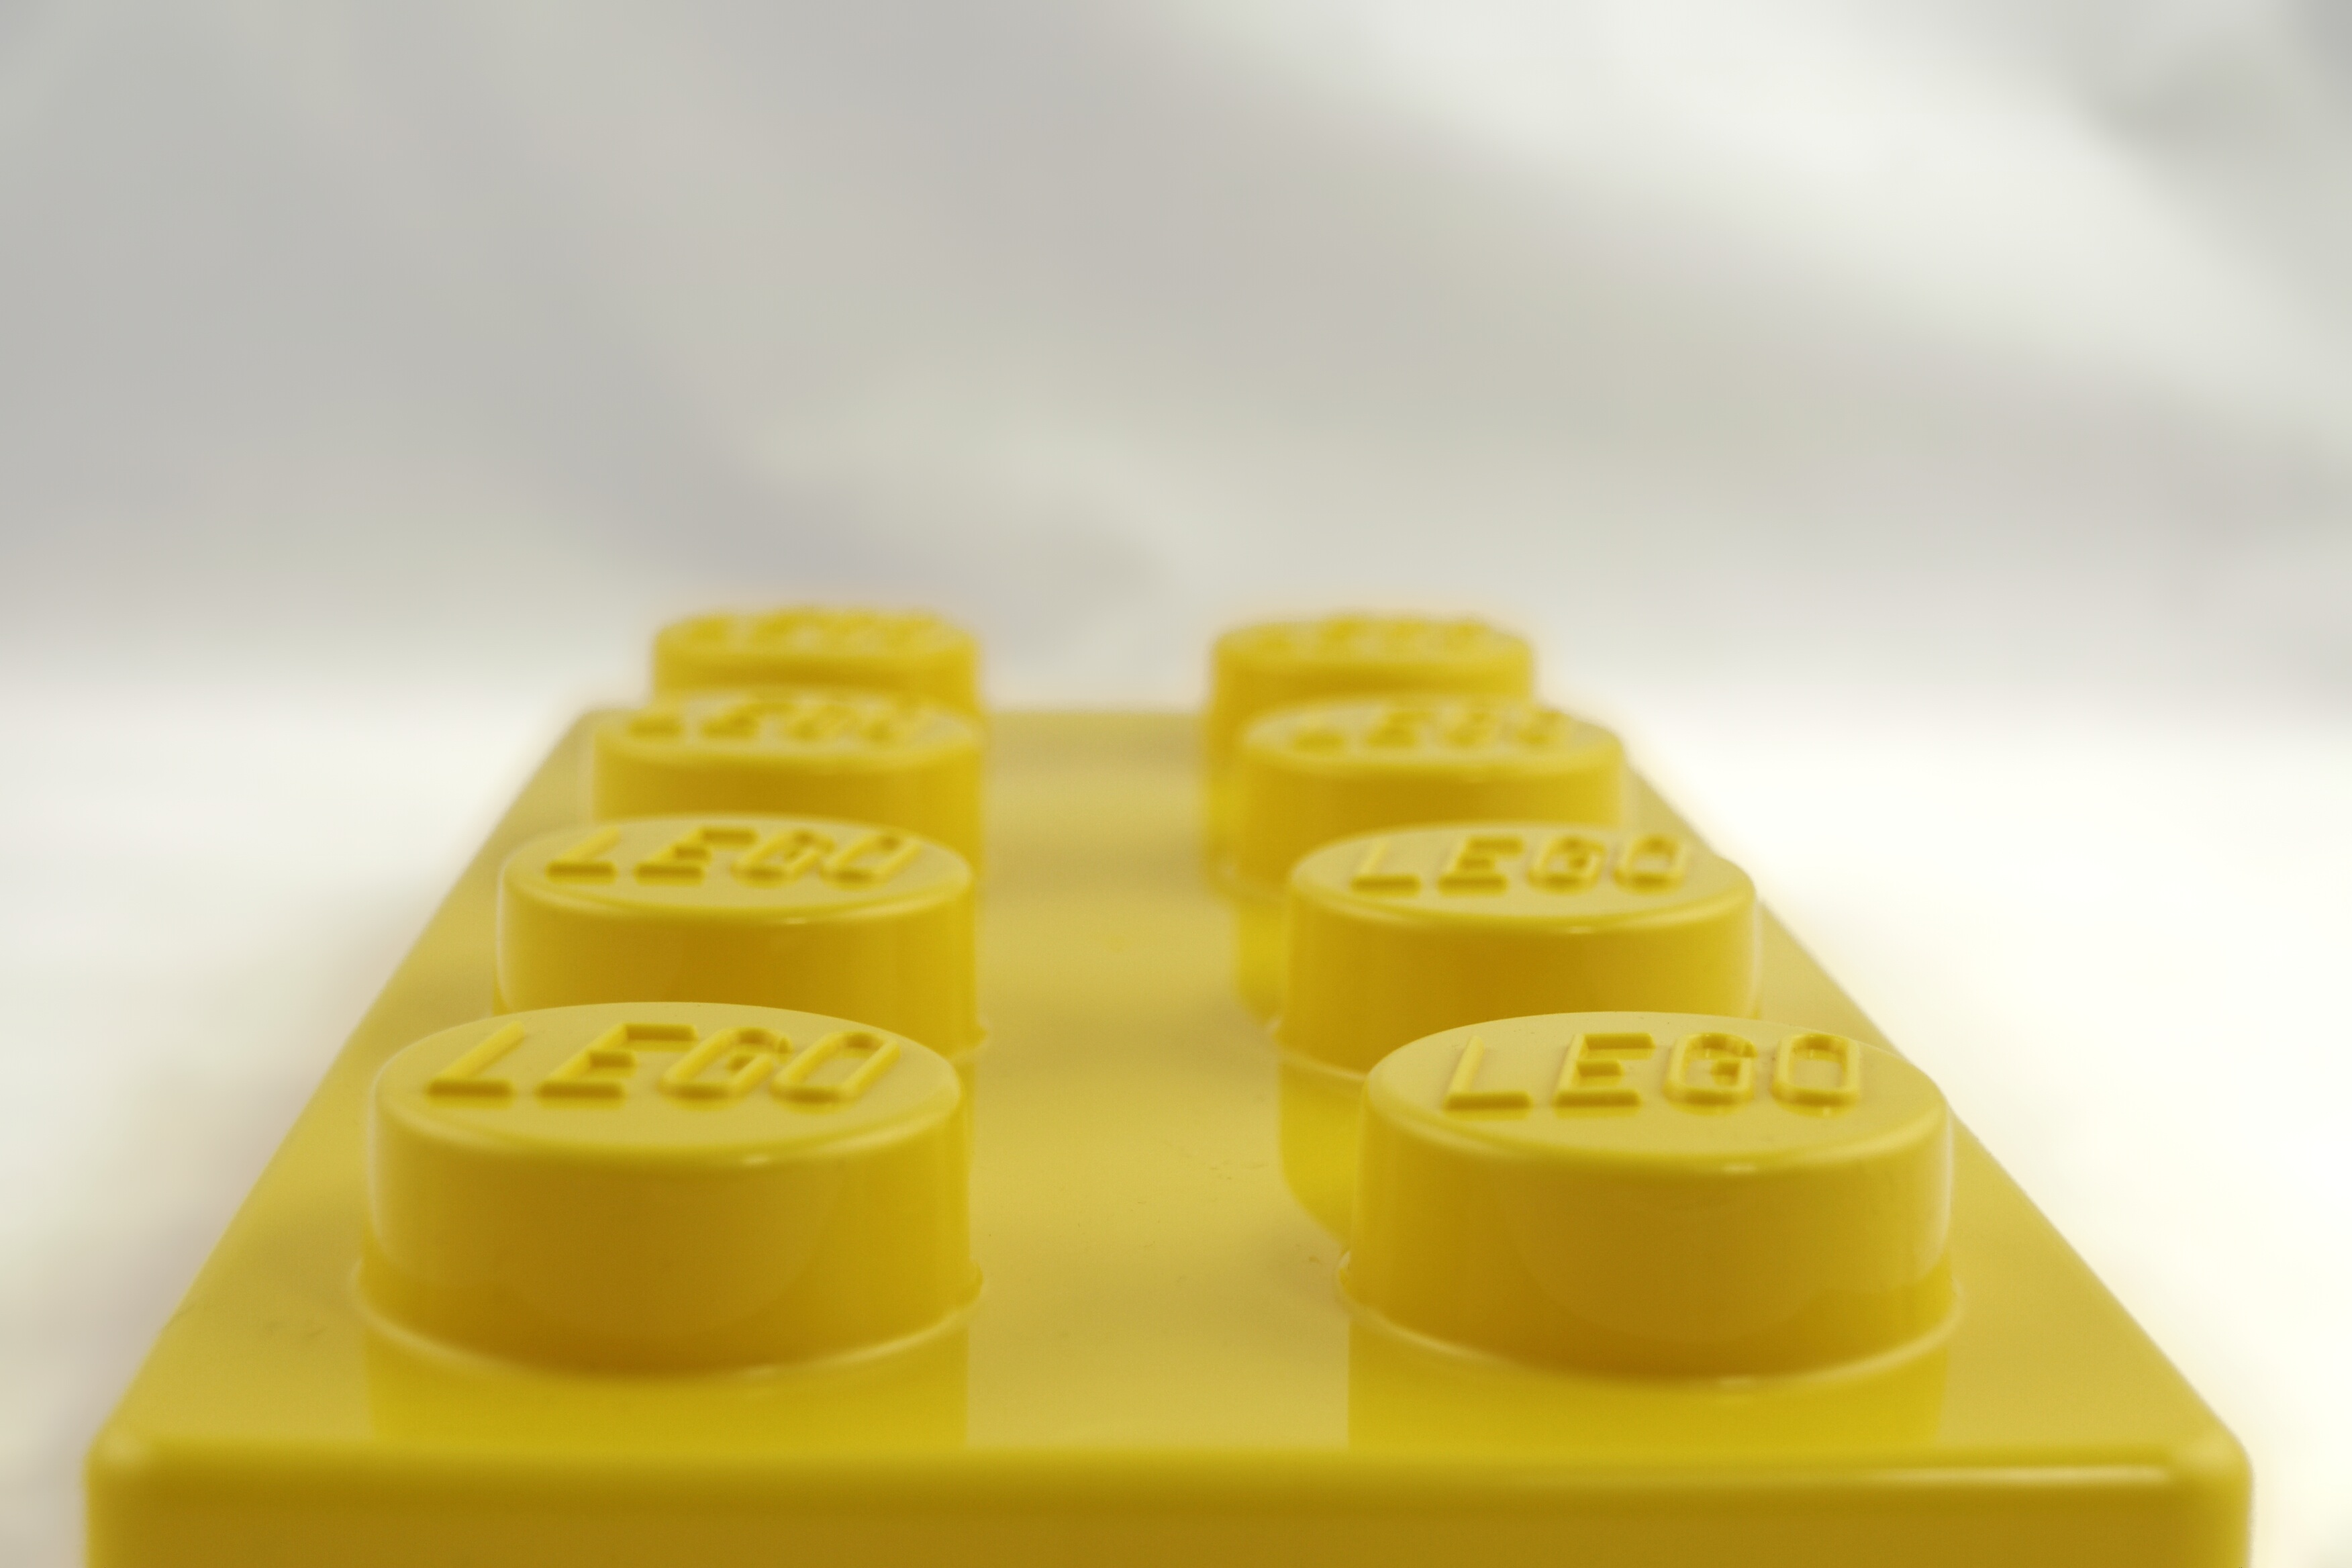
hand, play, plastic, food, yellow, dessert, dairy product, children, toys, lego, blocks, lego blocks, building blocks